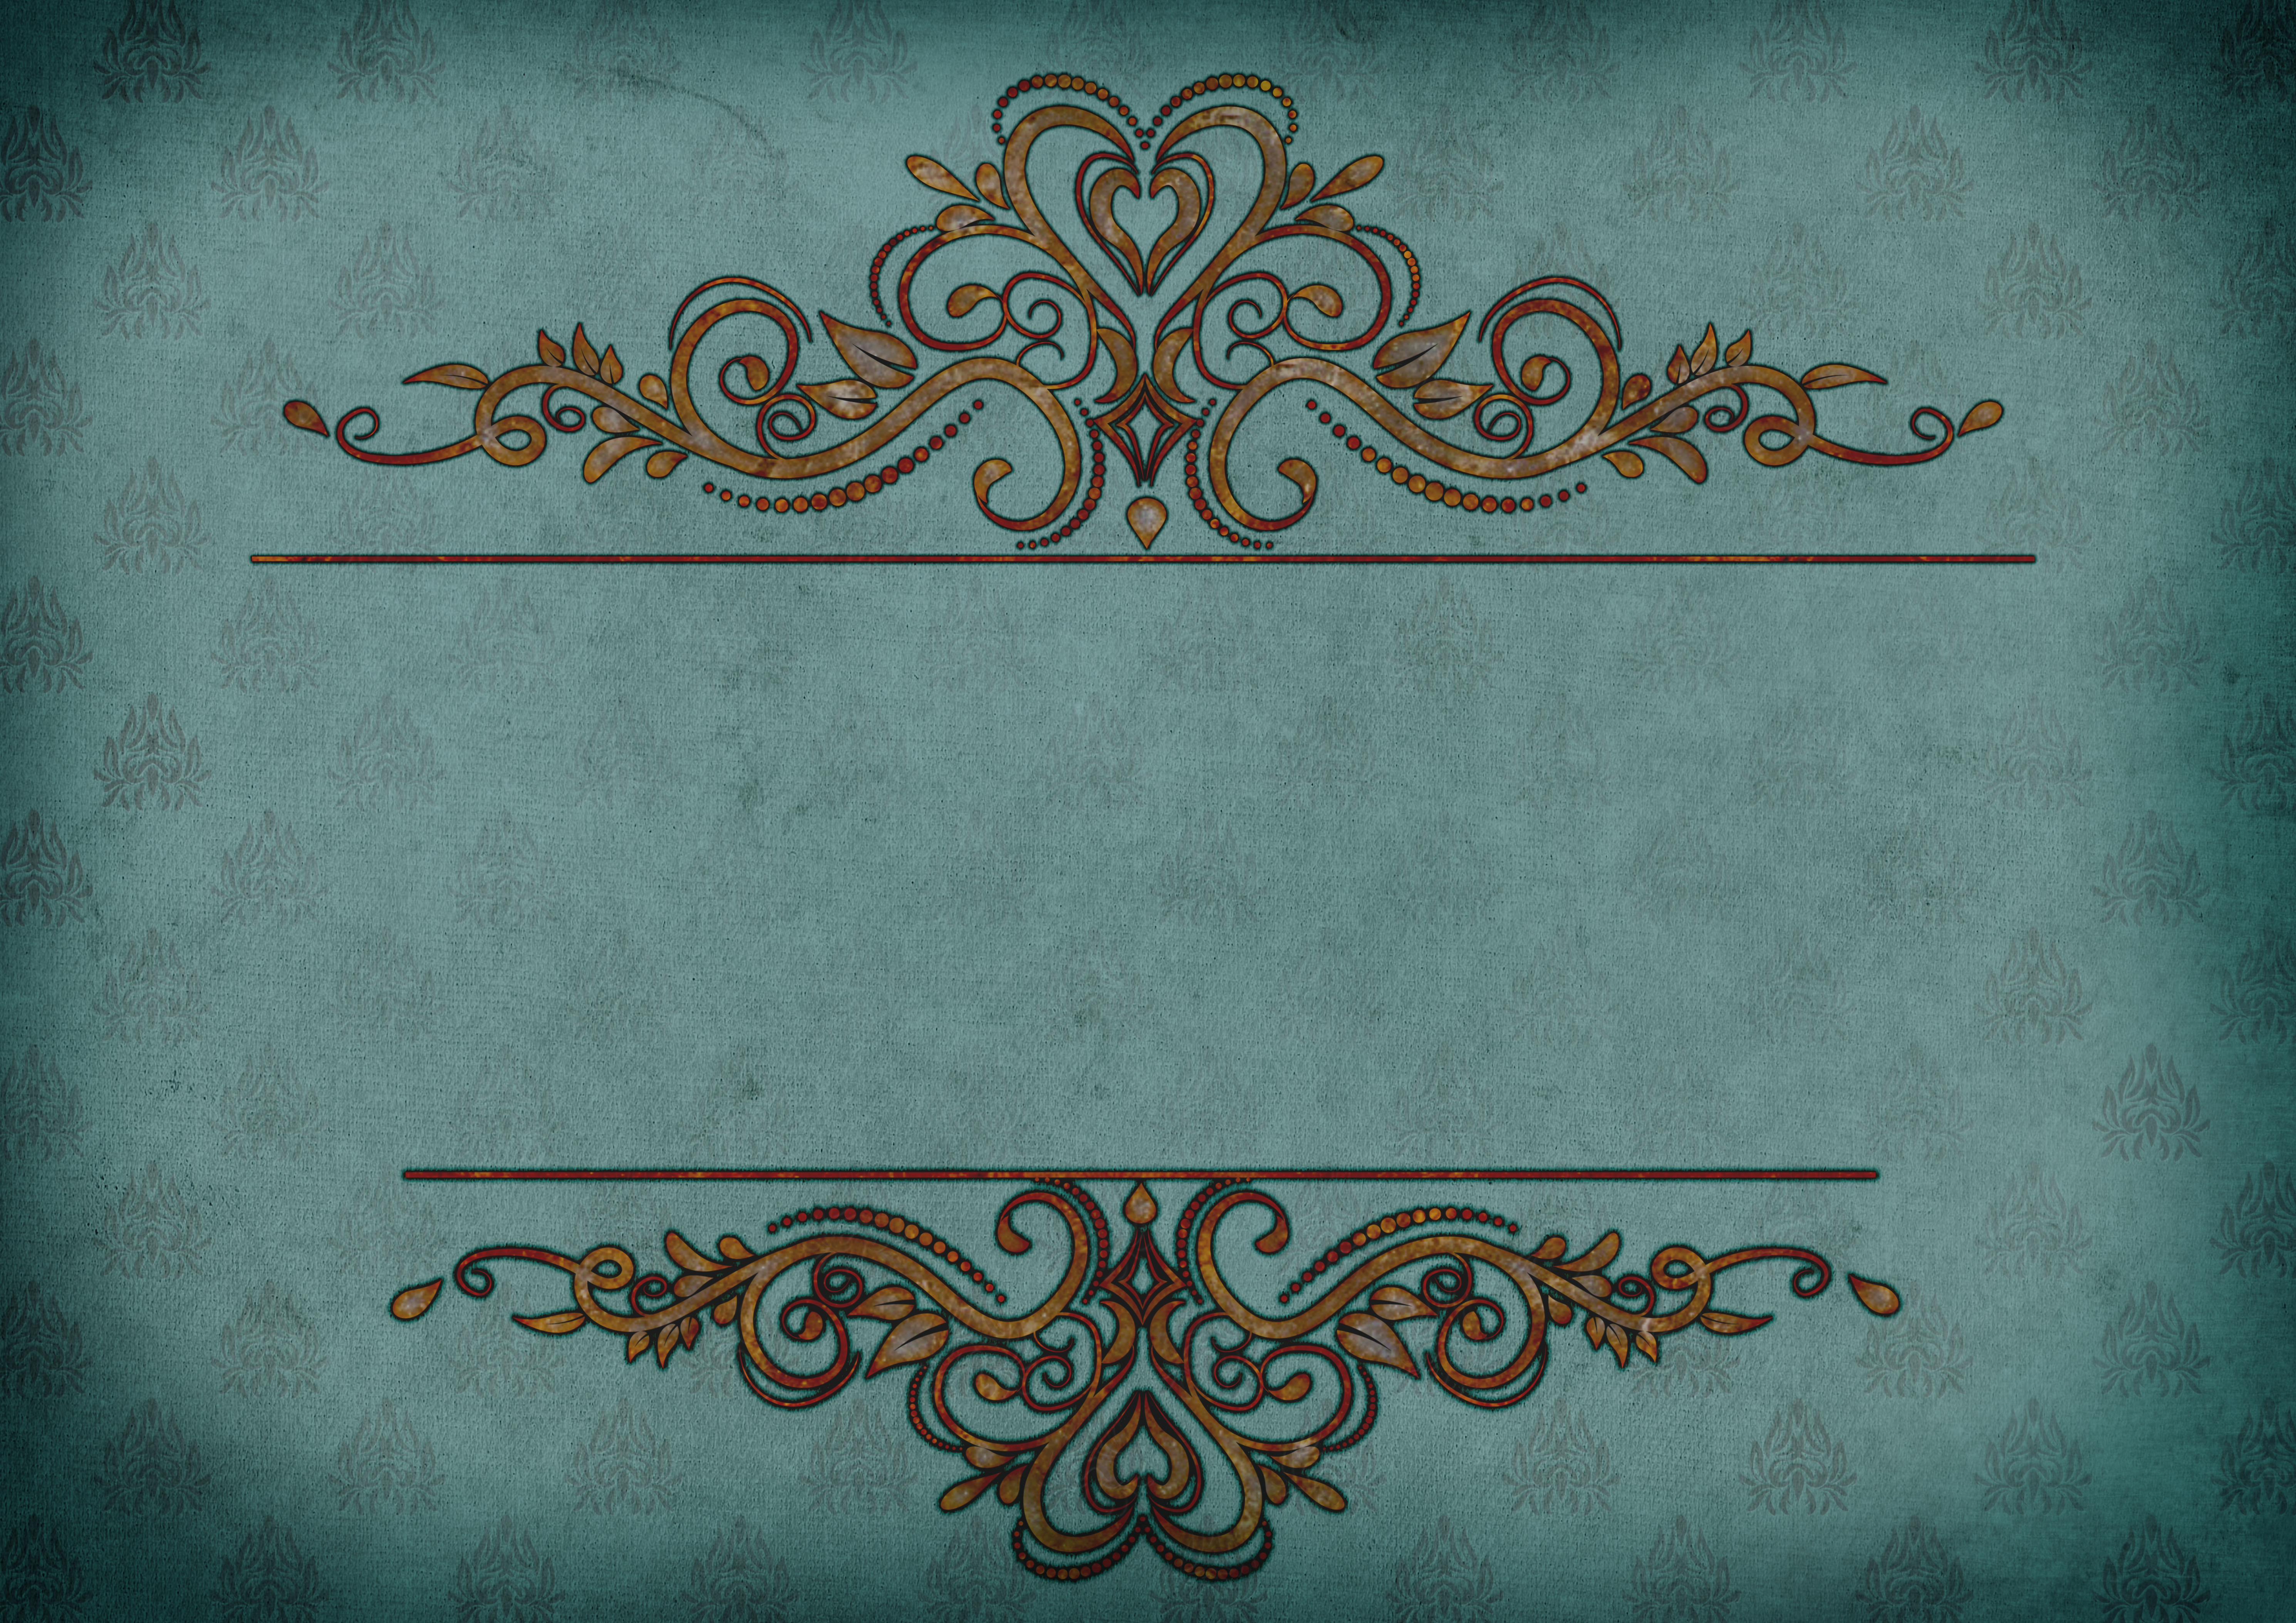
background, pattern, floral, ornaments, wedding, decorative, vintage, scrapbook, noble, romance, greeting, postcard, design, birthday, greeting card, frame, copy space, empty, stylish, invitation, map, coupon, text, ornament, visual arts, motif, wallpaper, metal, symmetry, art